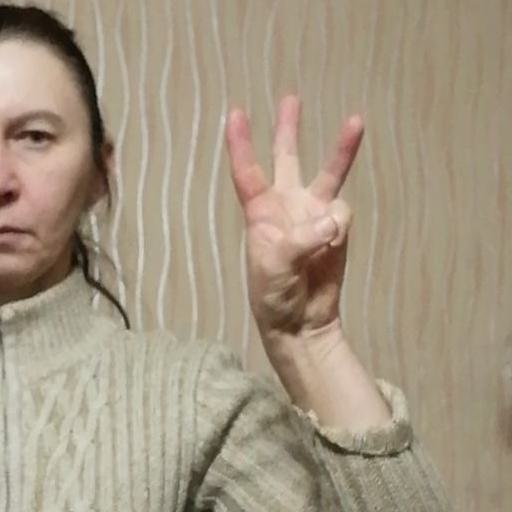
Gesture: three